Roberto Soldado

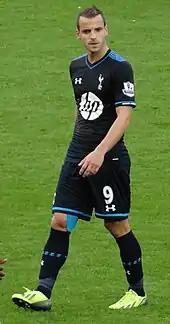
Soldado playing for Tottenham Hotspur in 2013

Valencia agreed a deal with Tottenham Hotspur for the transfer of Soldado on 1 August 2013, for a fee of £26 million, which would break the English club's previous record of £17 million paid for Paulinho earlier in the summer; the transfer was completed four days later after a successful medical. On his Premier League debut on 18 August, he scored through a penalty in a 1–0 win against Crystal Palace at Selhurst Park. Four days later, he netted a brace in a 5–0 victory at Dinamo Tbilisi in the playoff round of the Europa League.